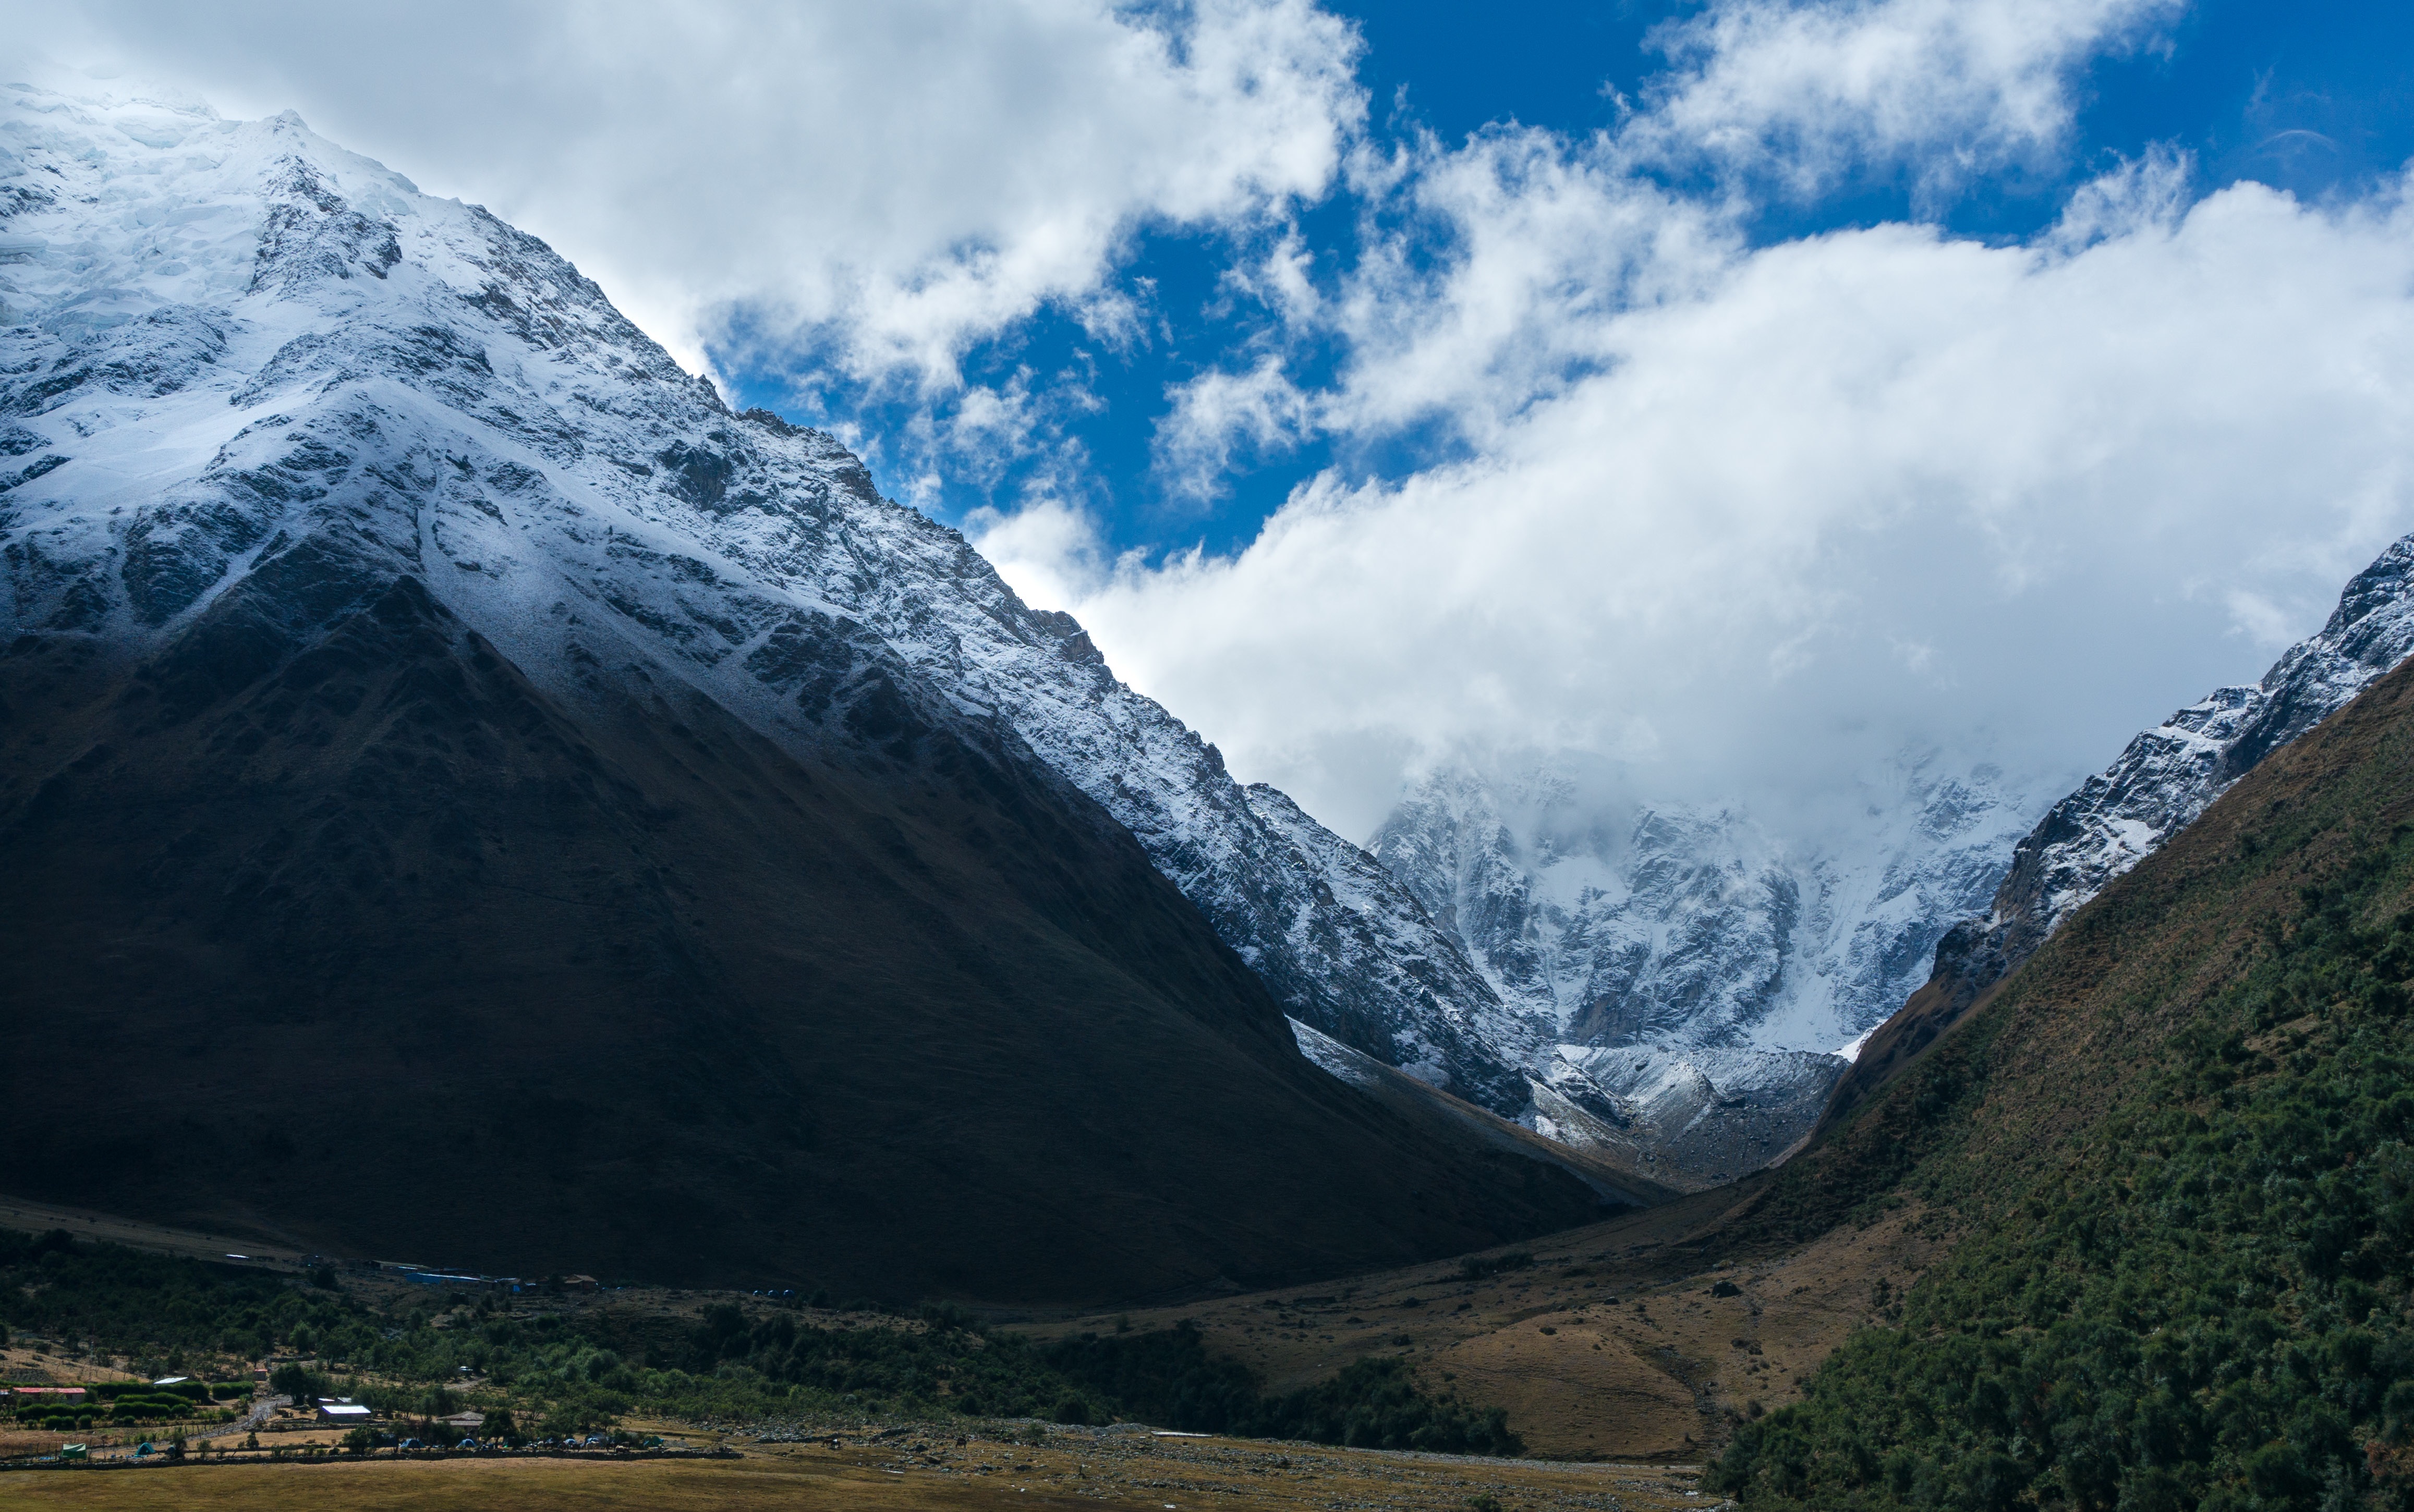
landscape, nature, rock, mountain, cloud, hill, valley, mountain range, fjord, highland, ridge, alps, plateau, fell, loch, landform, mountain pass, geographical feature, mountainous landforms, glacial landform